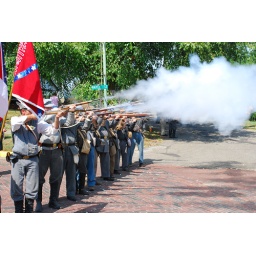
The Confederate troops in Harmer fire at the Union Troops beginning to cross the bridge from Marietta.